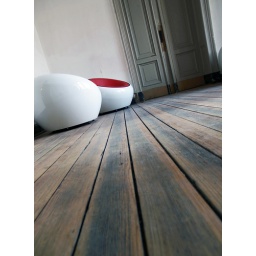
room with bowl chairs in every corner